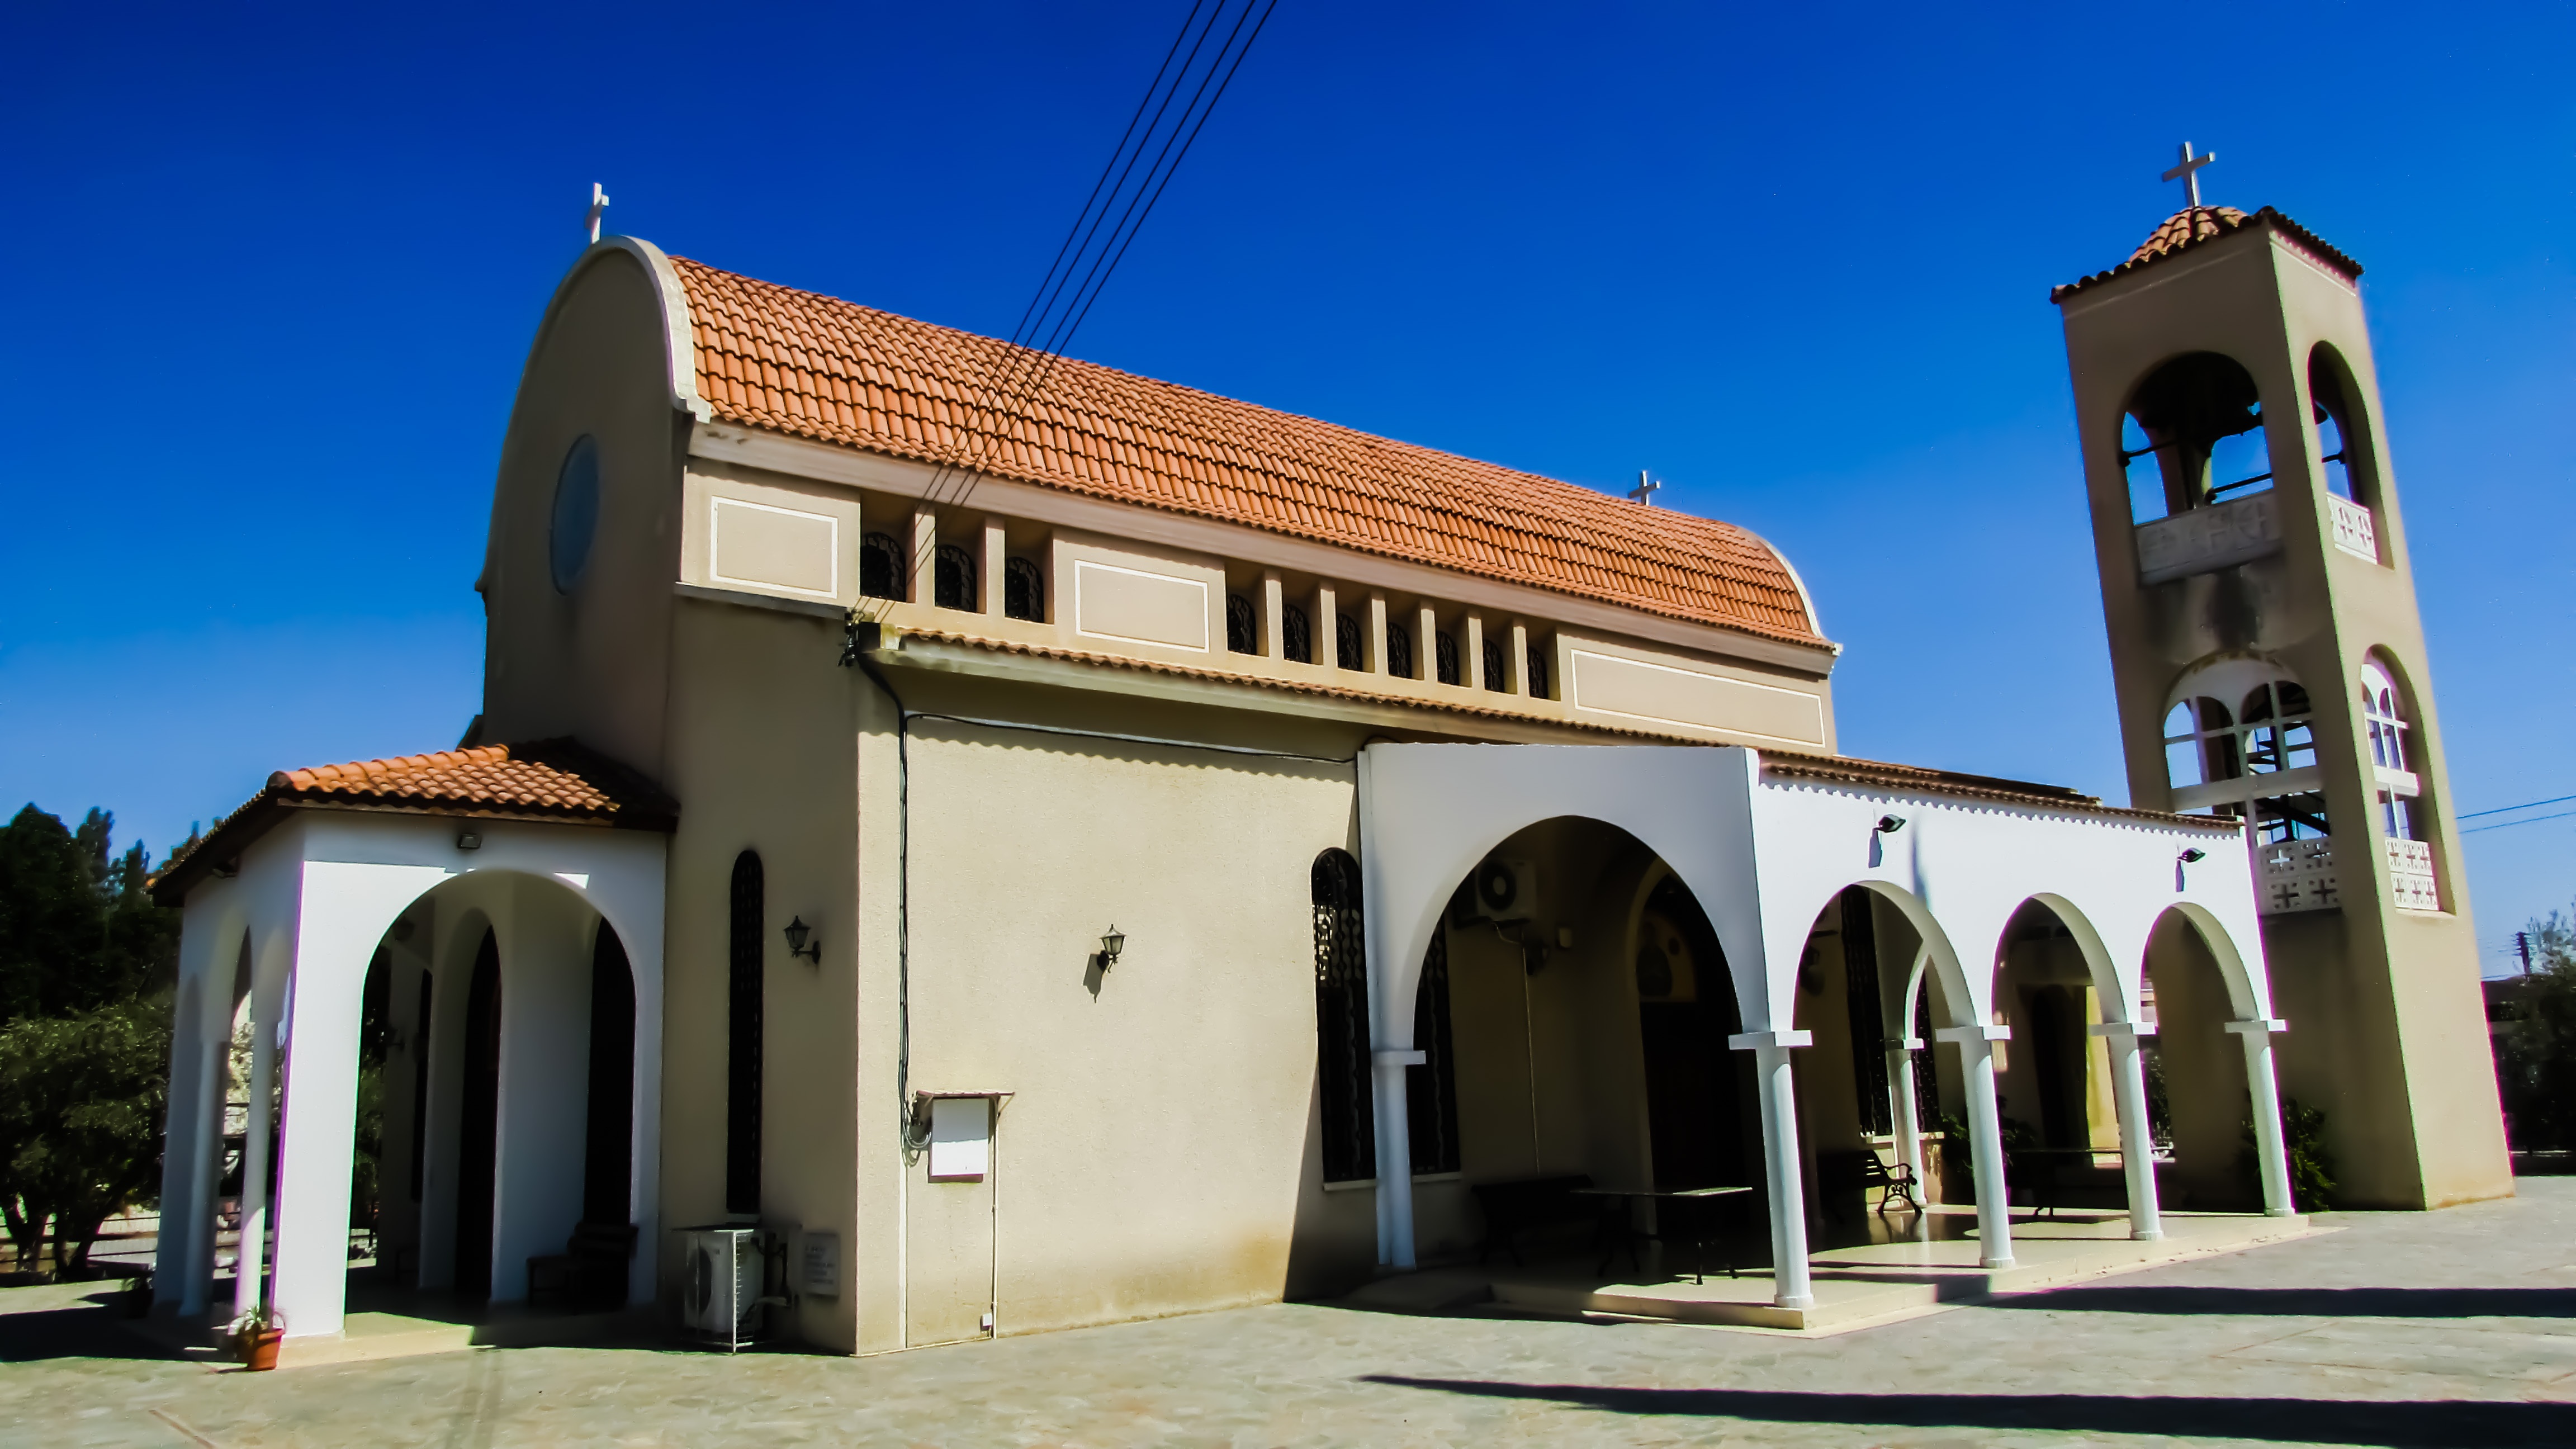
architecture, town, building, religion, facade, property, church, chapel, place of worship, monastery, mosque, synagogue, orthodox, cyprus, larnaca, ayios ioannis rossos, historic site, spanish missions in california